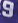
Number: 9